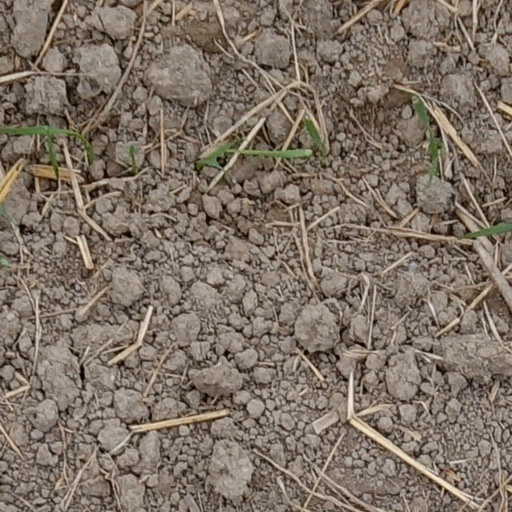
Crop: wheat